Marechal Joffre (grape)

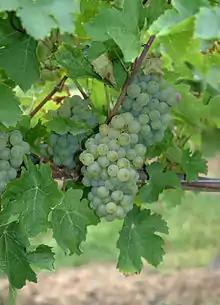

Like Agria, Leon Millot, Madeleine Angevine and Siegerrebe, Marechal Joffre is a considered a "very early" ripening variety, often ripening several days to a couple weeks earlier than Marechal Foch, Pinot gris, Riesling and other varieties often grown in cool-climate regions. The grape is considered to be moderately winter hardy (though not as hardy as other Kuhlmann hybrids) with good resistance to most grapevine diseases.